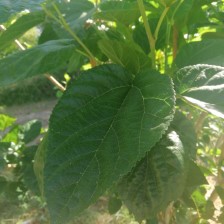
Variety: BlackAustralia